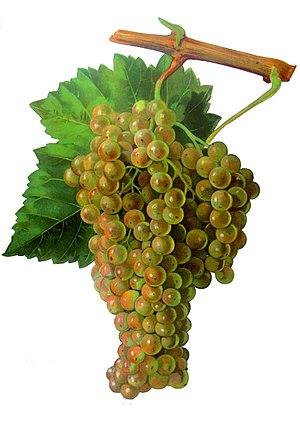
Grapped'Ugni blanc par Viala et Vermorel